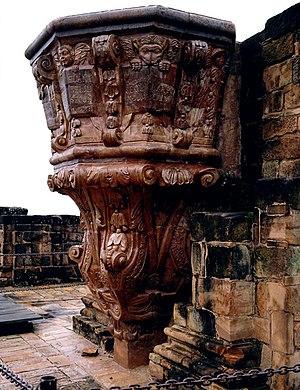
La mission jésuite de La Santisima Trinidad del Paraná, est une ancienne réduction guaranie au Paraguay. Fondée en juin 1706 elle est une plus étendues et mieux conservées au Paraguay. Les ruines qui se trouvent à Trinidad, au nord de la ville d’Encarnación, au Paraguay, sont, depuis 1993, classées au patrimoine mondial de l’UNESCO. La ville contemporaine de Trinidad compte quelque 6 000 habitants.